UC Irvine School of Medicine

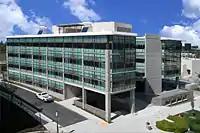
UC Irvine's Medical Education Building, which opened in April, 2010, on the Irvine campus.

The School of Medicine consists of 19 clinical and 6 basic science departments and has several graduate degree-granting programs. These include PhD programs in epidemiology, the interdisciplinary PhD program in cellular & molecular biosciences (CMB) the Interdepartmental Neuroscience Program (INP), pharmacology and toxicology, and MS programs in environmental toxicology and genetic counseling.